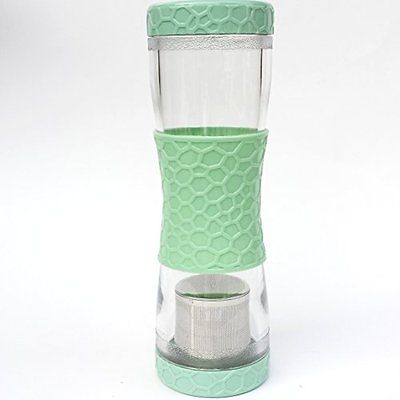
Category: mug